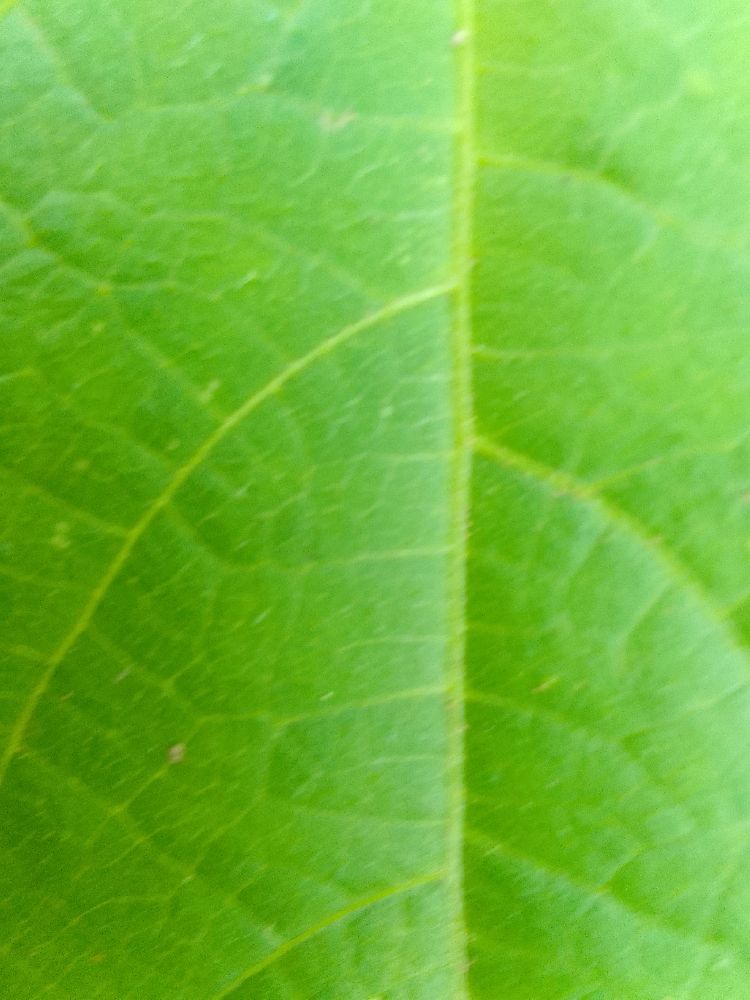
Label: healthy